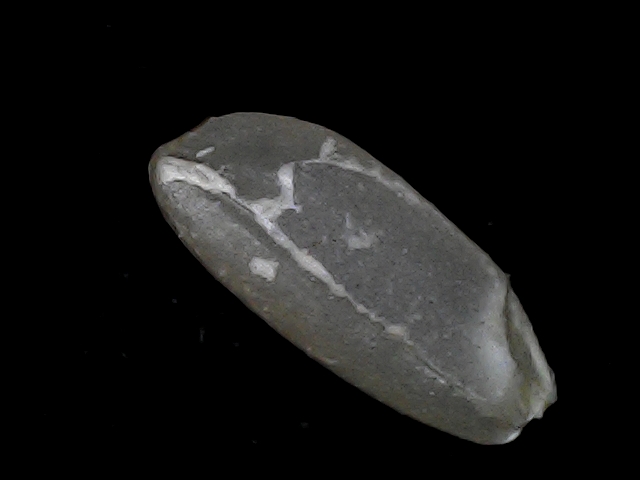
Rice variety: BD93